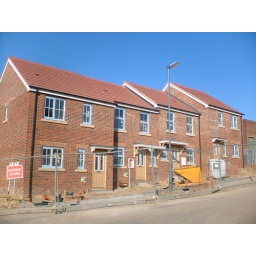
Our house in the middle of our street